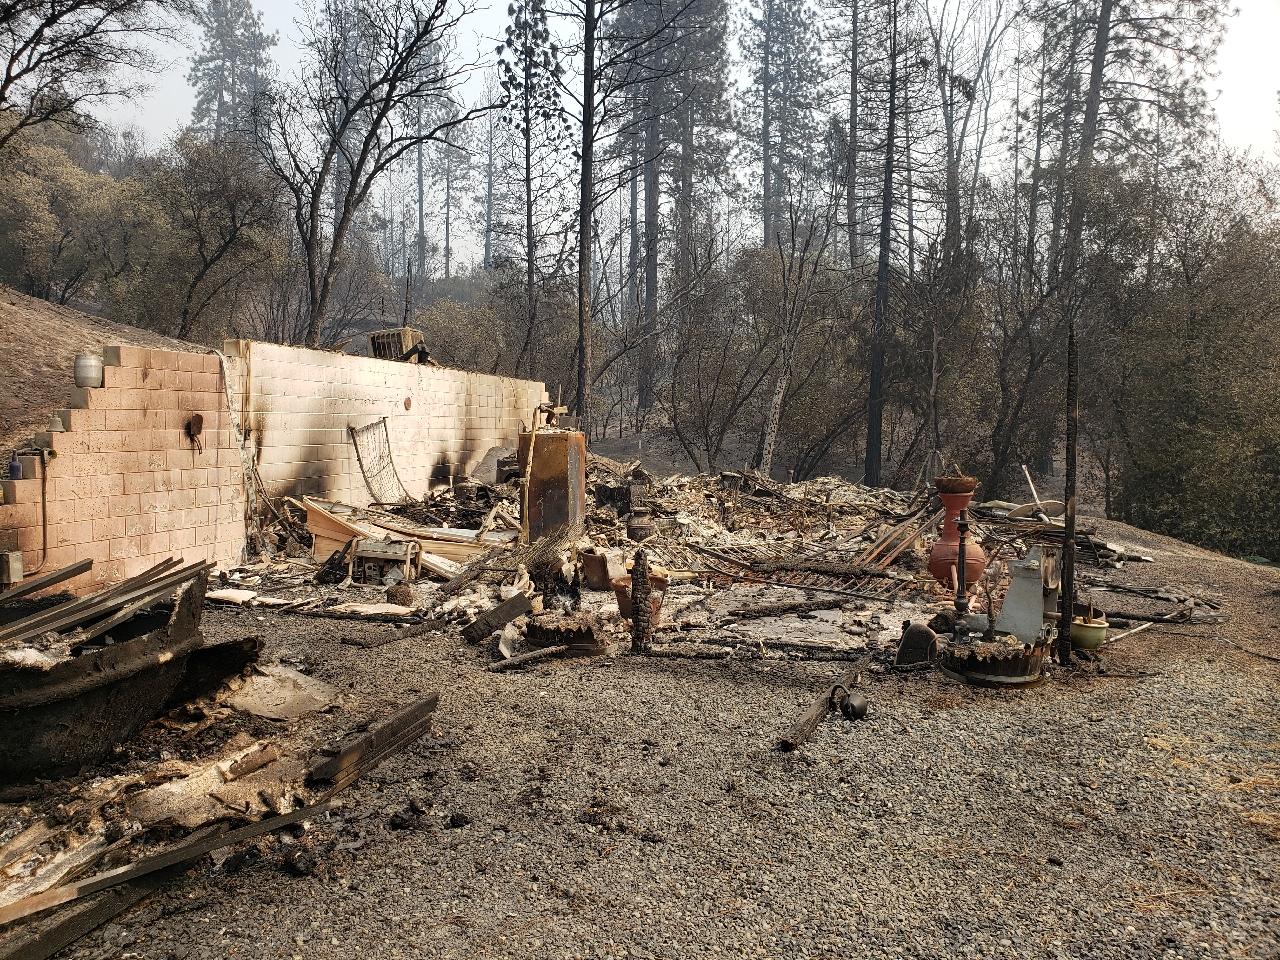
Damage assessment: destroyed